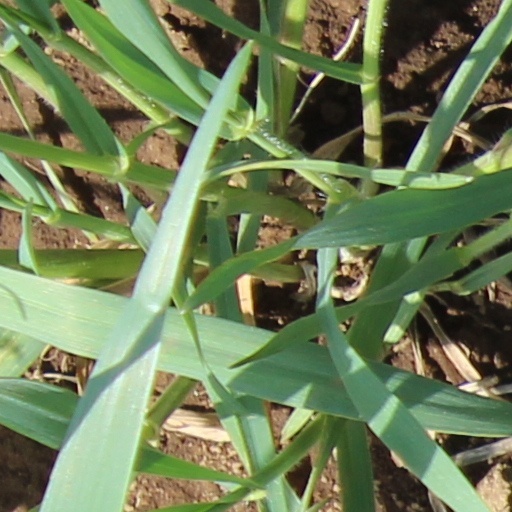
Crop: wheat